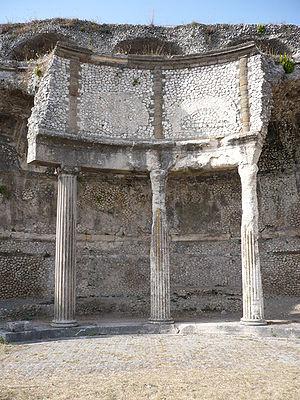
Fortuna Primigenia est le nom donné aux vestiges d'un ancien complexe cultuel romain datant de la fin du IIᵉ siècle av. J.-C., lieu sacré dédié à la déesse Fortuna de la ville de Praeneste.